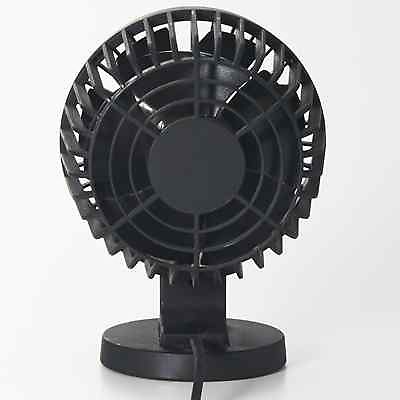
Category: fan